STS-126

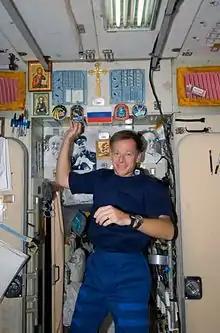
Commander Chris Ferguson continued the long-standing tradition of placing the cloth patch for STS-126 crew in the "Zvezda" module.

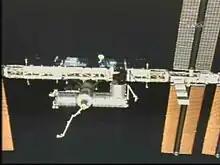
A frame taken from <a href="http%3A//commons.wikimedia.org/wiki/File%3ASts-126-fd15-flyaround.png">an animation

Pettit and Kimbrough used the station's Canadarm2 to move "Leonardo" from the "Harmony" module and placed in the shuttle's cargo bay at 21:52 UTC. Stefanyshyn-Piper packed up equipment and supplies used for the four spacewalks and moved them to "Endeavour" for return, while Magnus continued work on the station's new regenerative life support system. She drained a condensate collection tank to create the optimum ratio of condensate and distillate from the Urine Processor Assembly (UPA), and gathered additional water samples for testing.